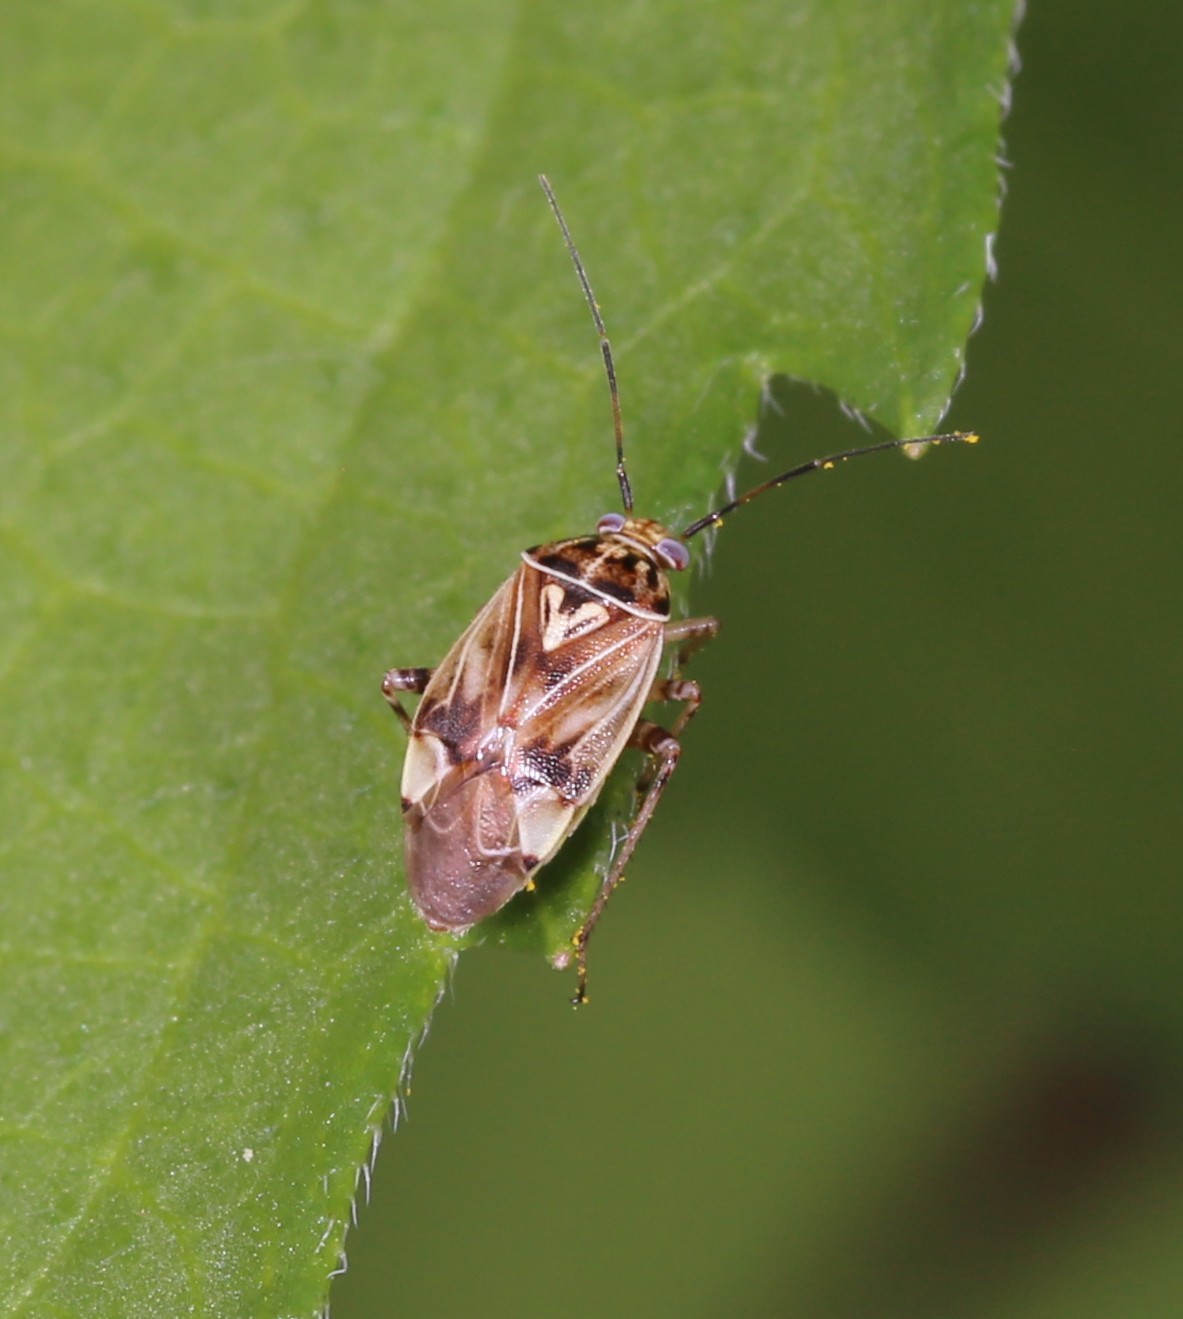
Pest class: lygus_bug